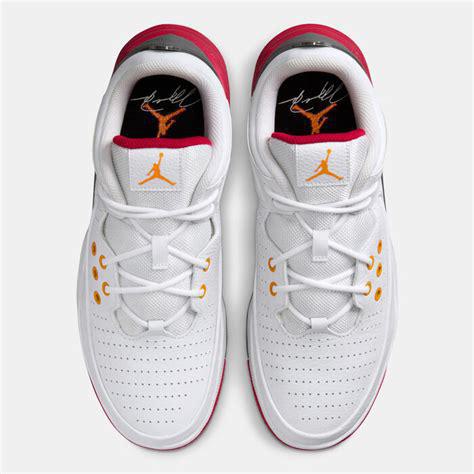
Brand: Jordan
Model: Max Aura 5